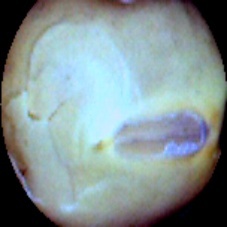
Label: Skin-damaged